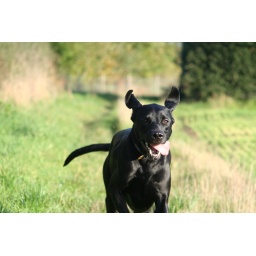
Large black dog running towards camera with tongue hanging out and ears flying in the wind.